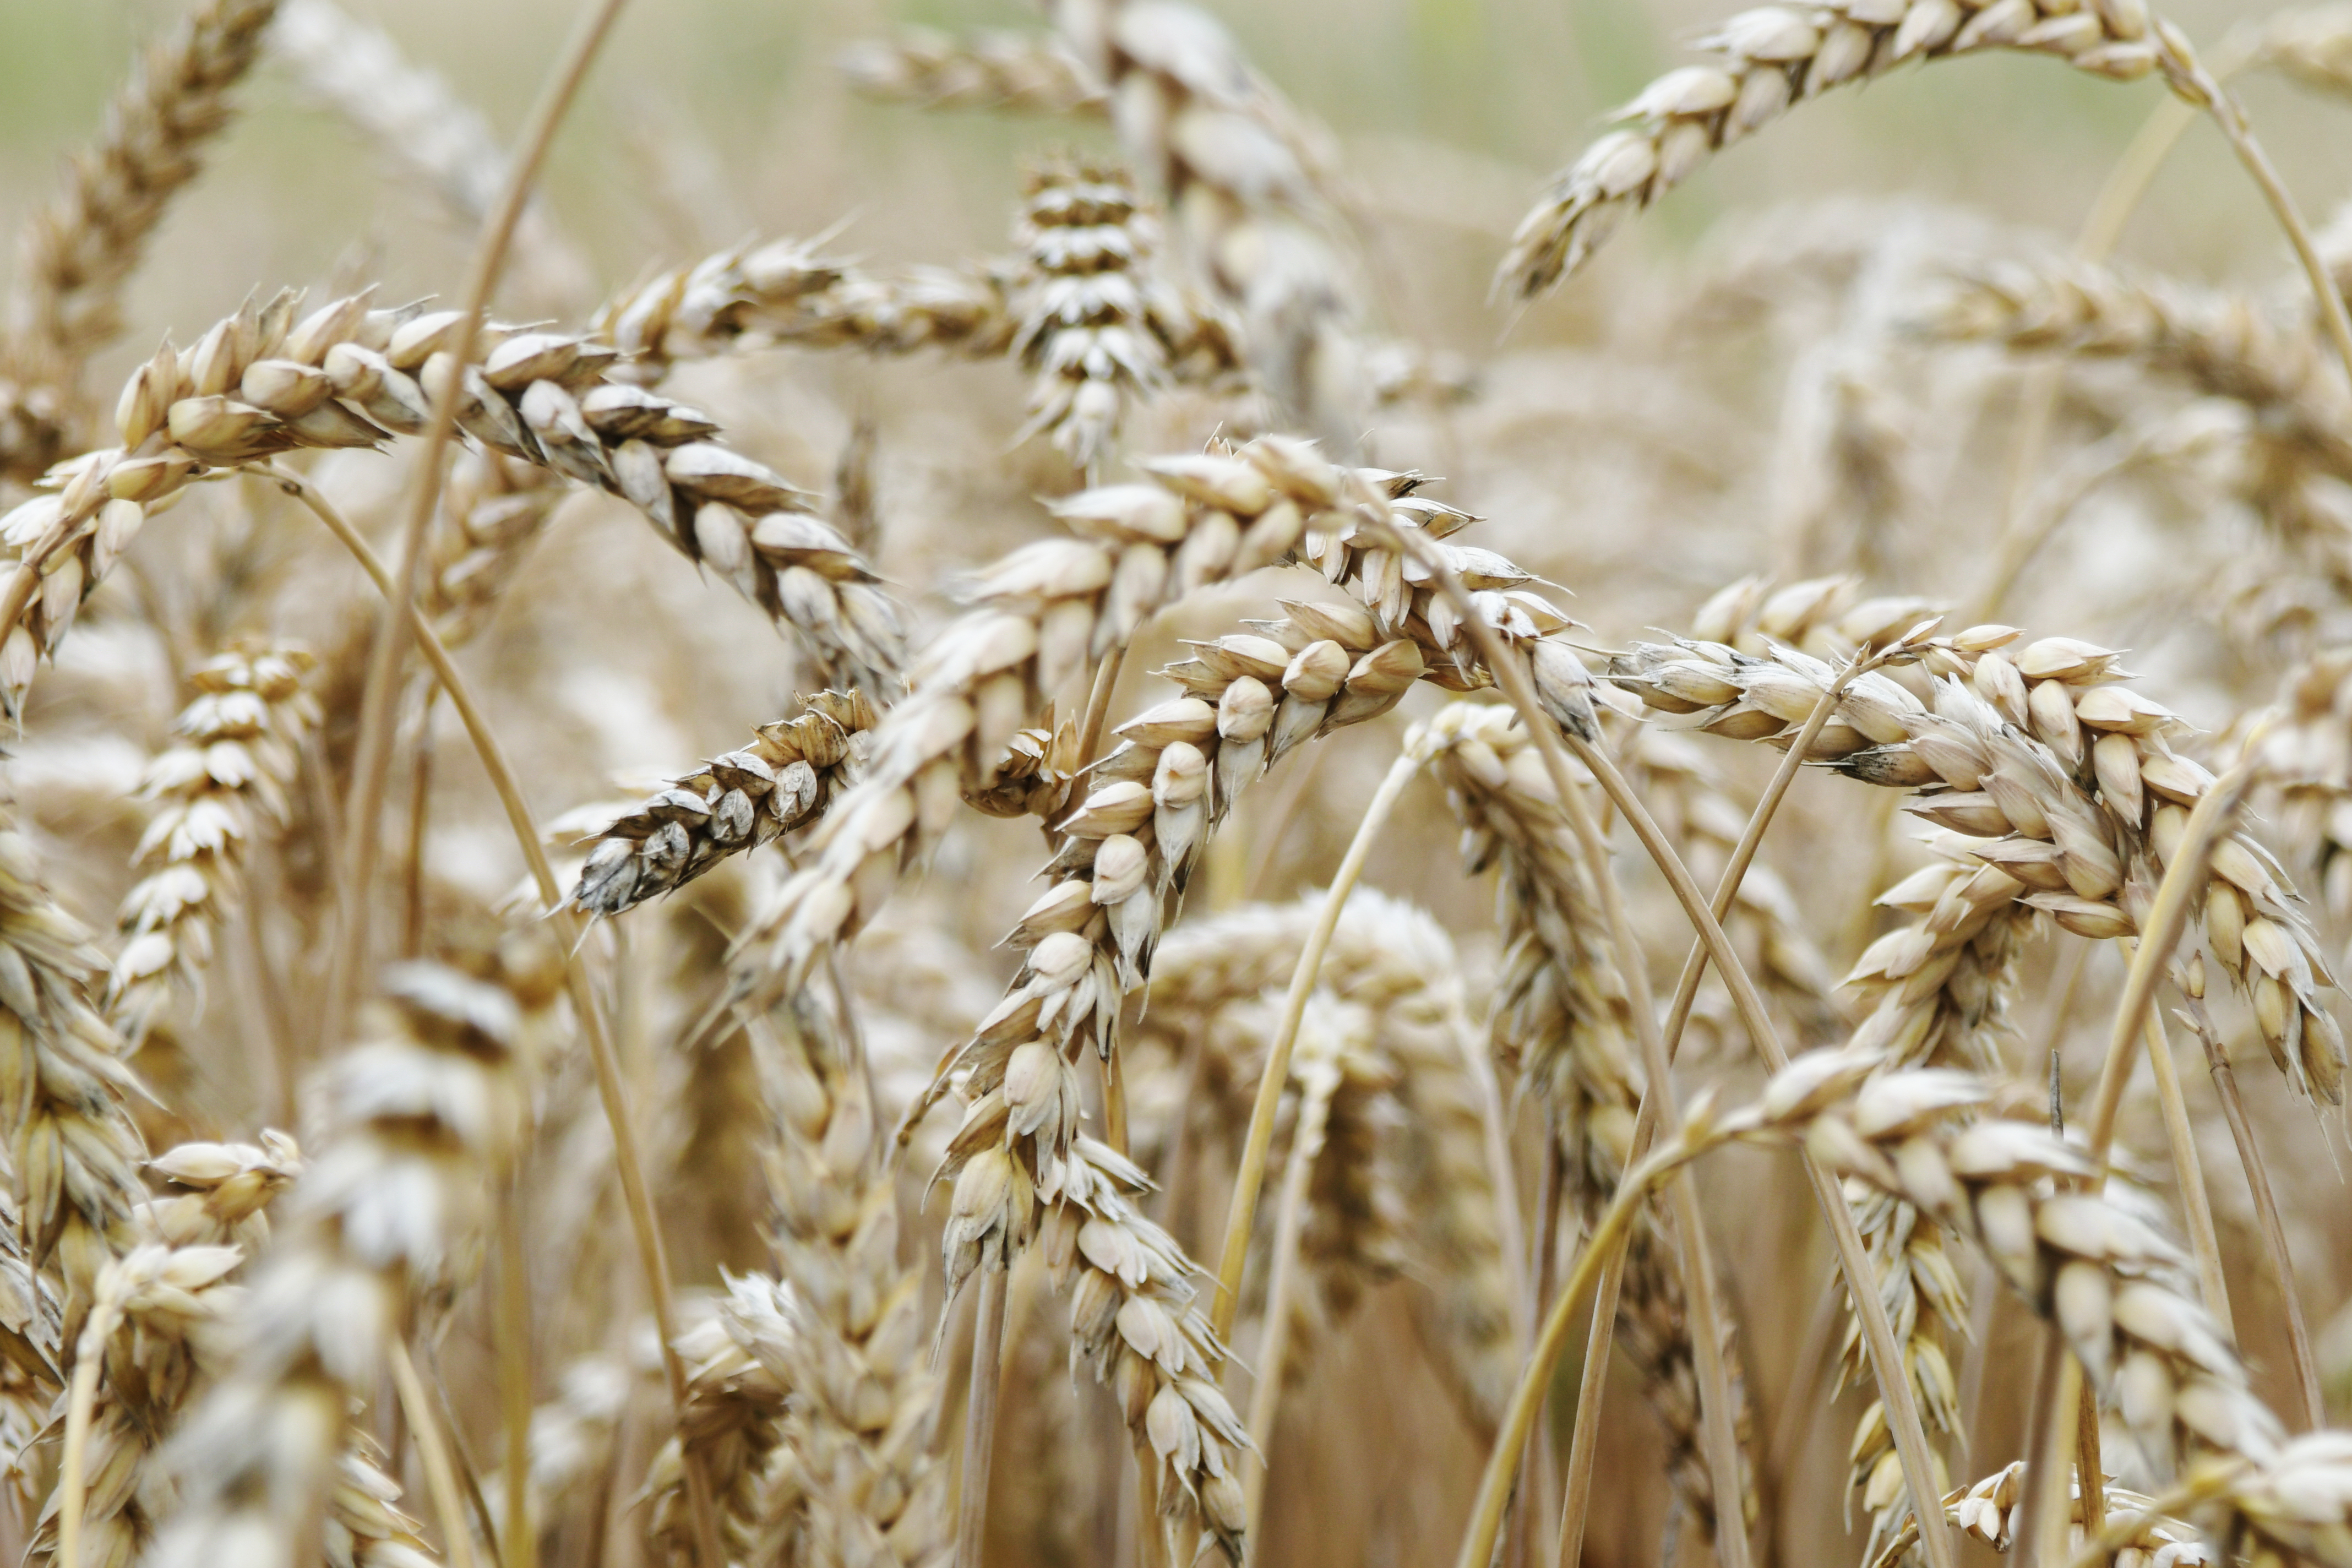
nature, grain, cornfield, malt, food grain, dinkel wheat, cereal germ, triticale, wheat, barley, rye, emmer, whole grain, Khorasan wheat, einkorn wheat, avena, plant, cereal, oat, gluten, farro, grass family, durum, poales, crop, hordeum, agriculture, flowering plant, grass, field, food, wheat flour, phragmites